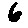
Label: 6